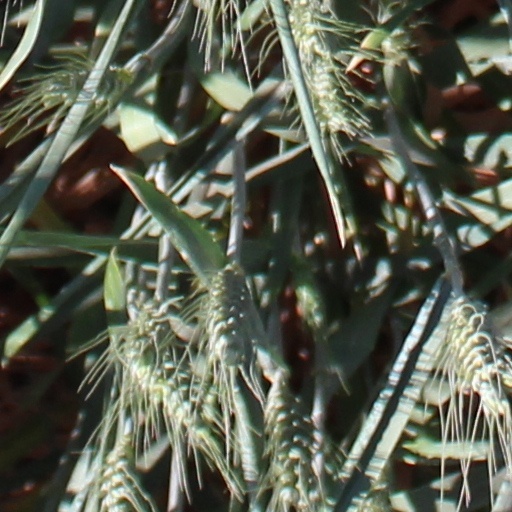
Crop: wheat